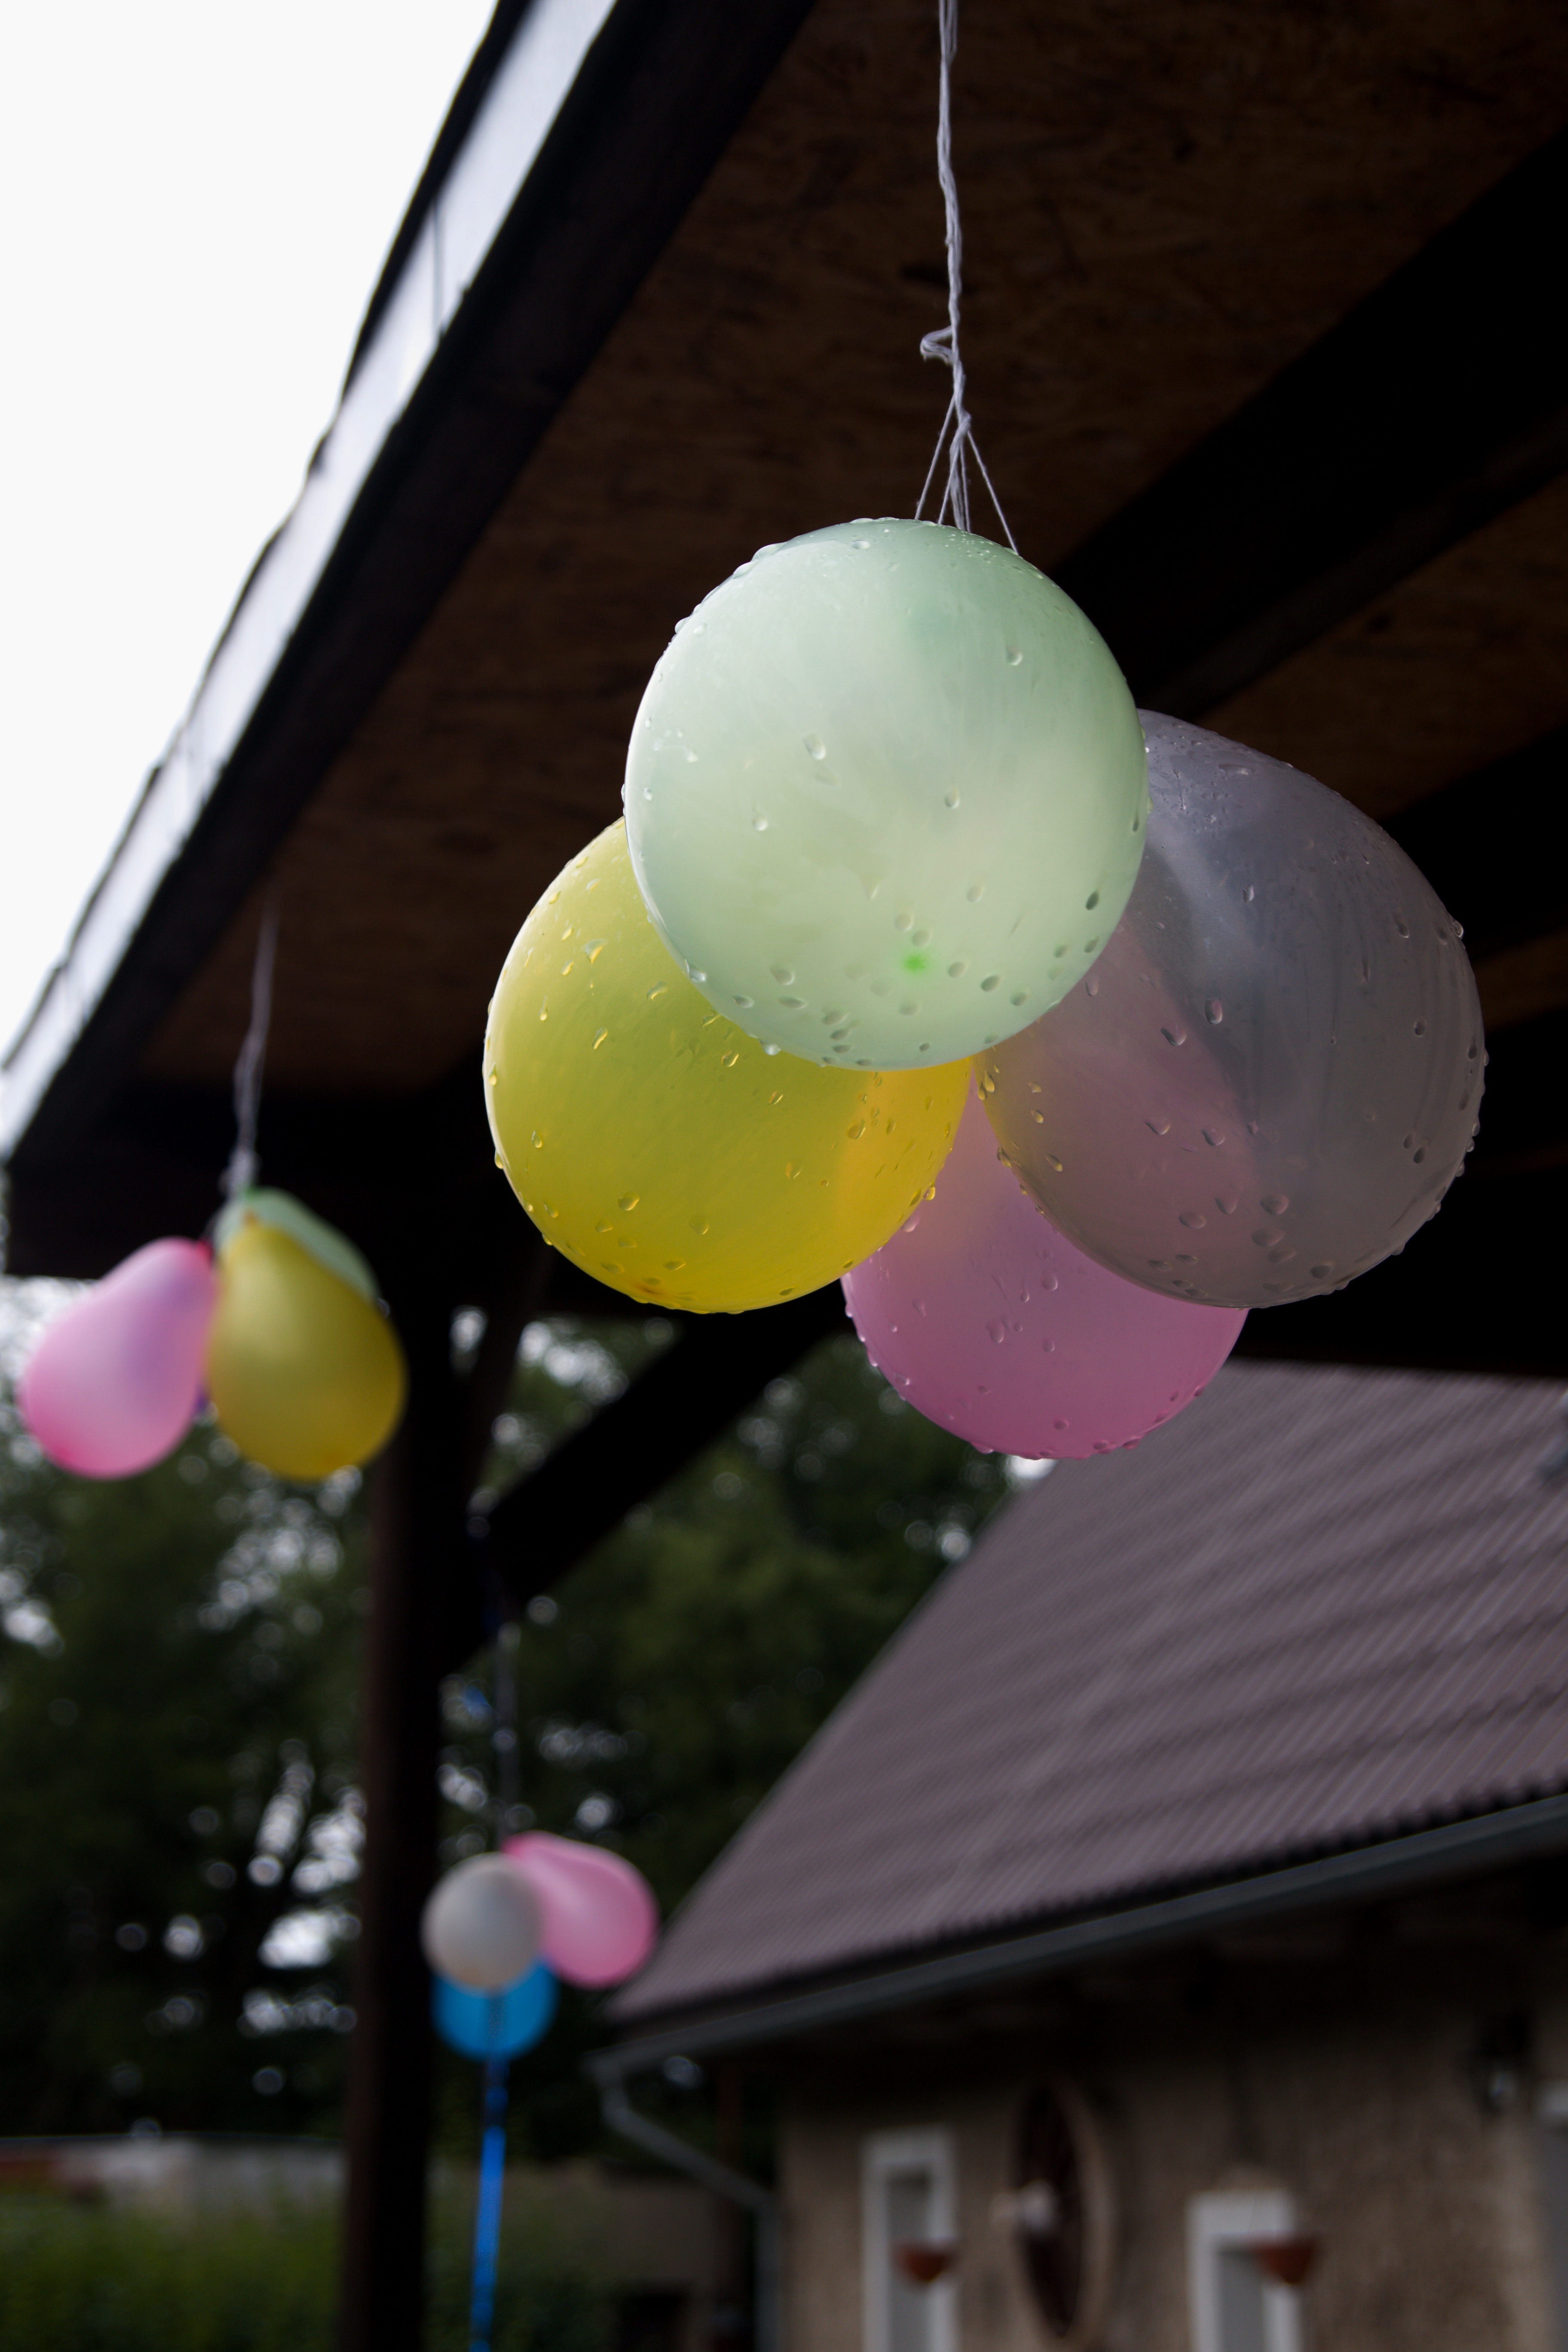
nature, pink, balloon, lighting, light fixture, party supply, toy